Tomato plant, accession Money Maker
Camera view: horizontal (90 deg, fisheye); turntable rotation: 180 degrees
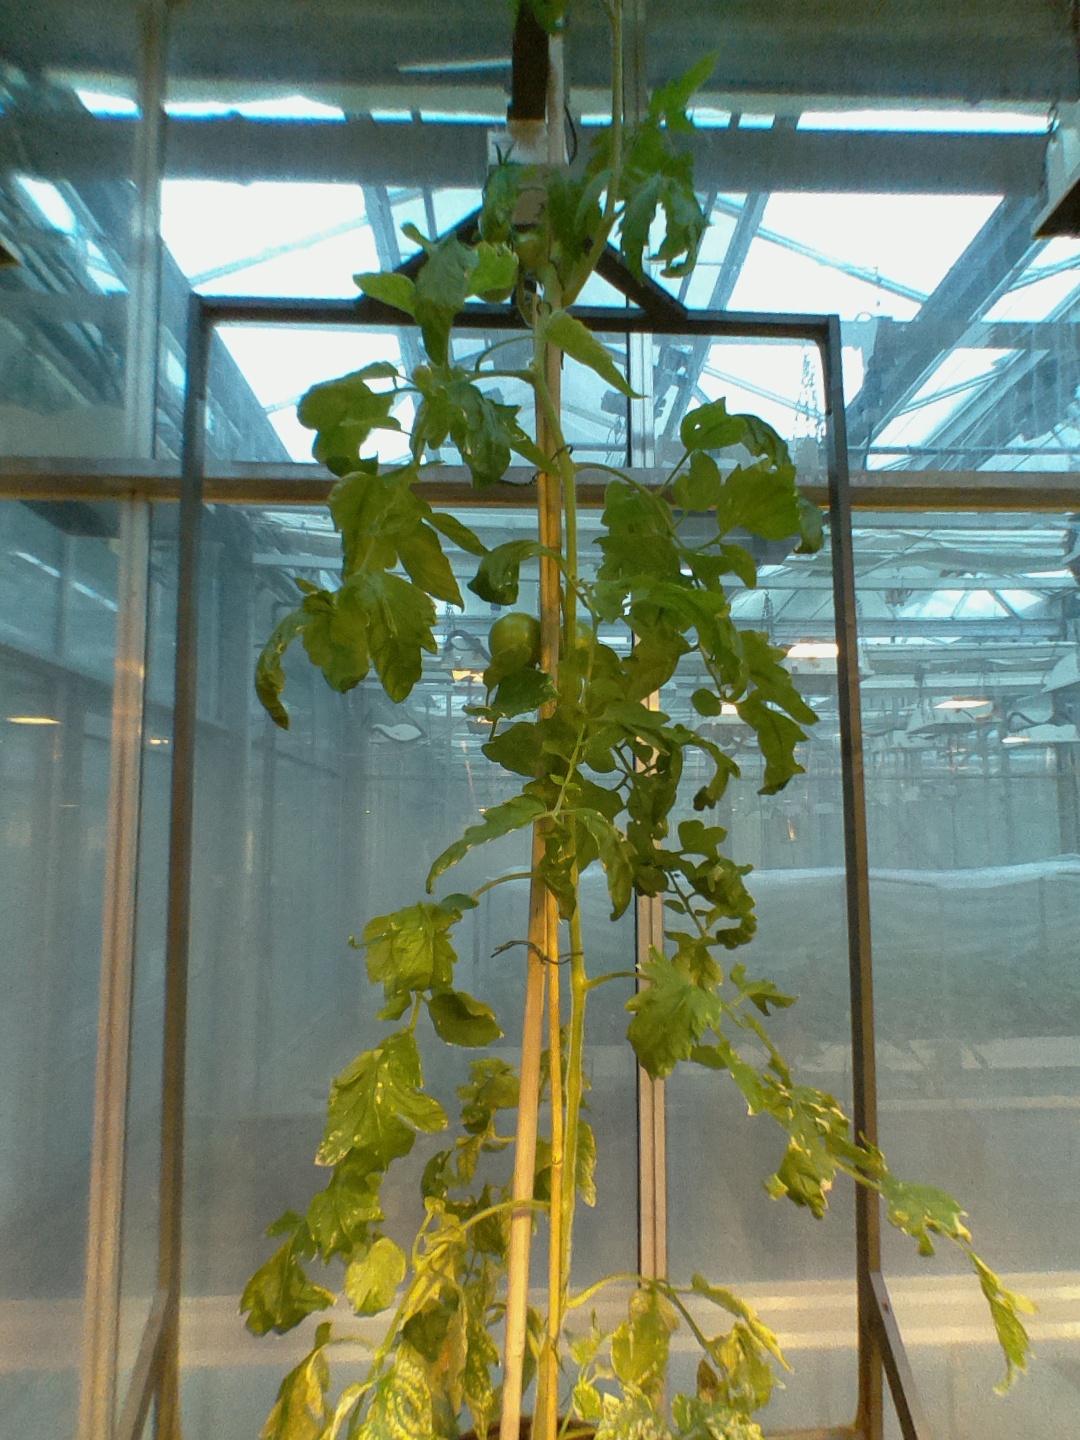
BBCH growth stage 75: 50%-60% of final fruit size